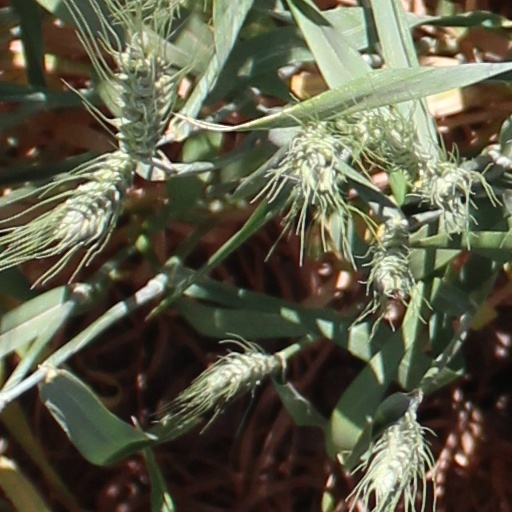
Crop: wheat